Madayi Kavu

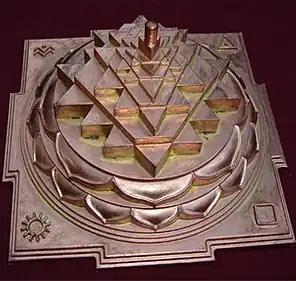
Three-dimensional Meru projection of Sri Yantra

Kashmir Shaivism employed distinctive Tantric technologies aligned with its non-dual framework. Ritual practices emphasized direct experience over theoretical knowledge, utilizing: